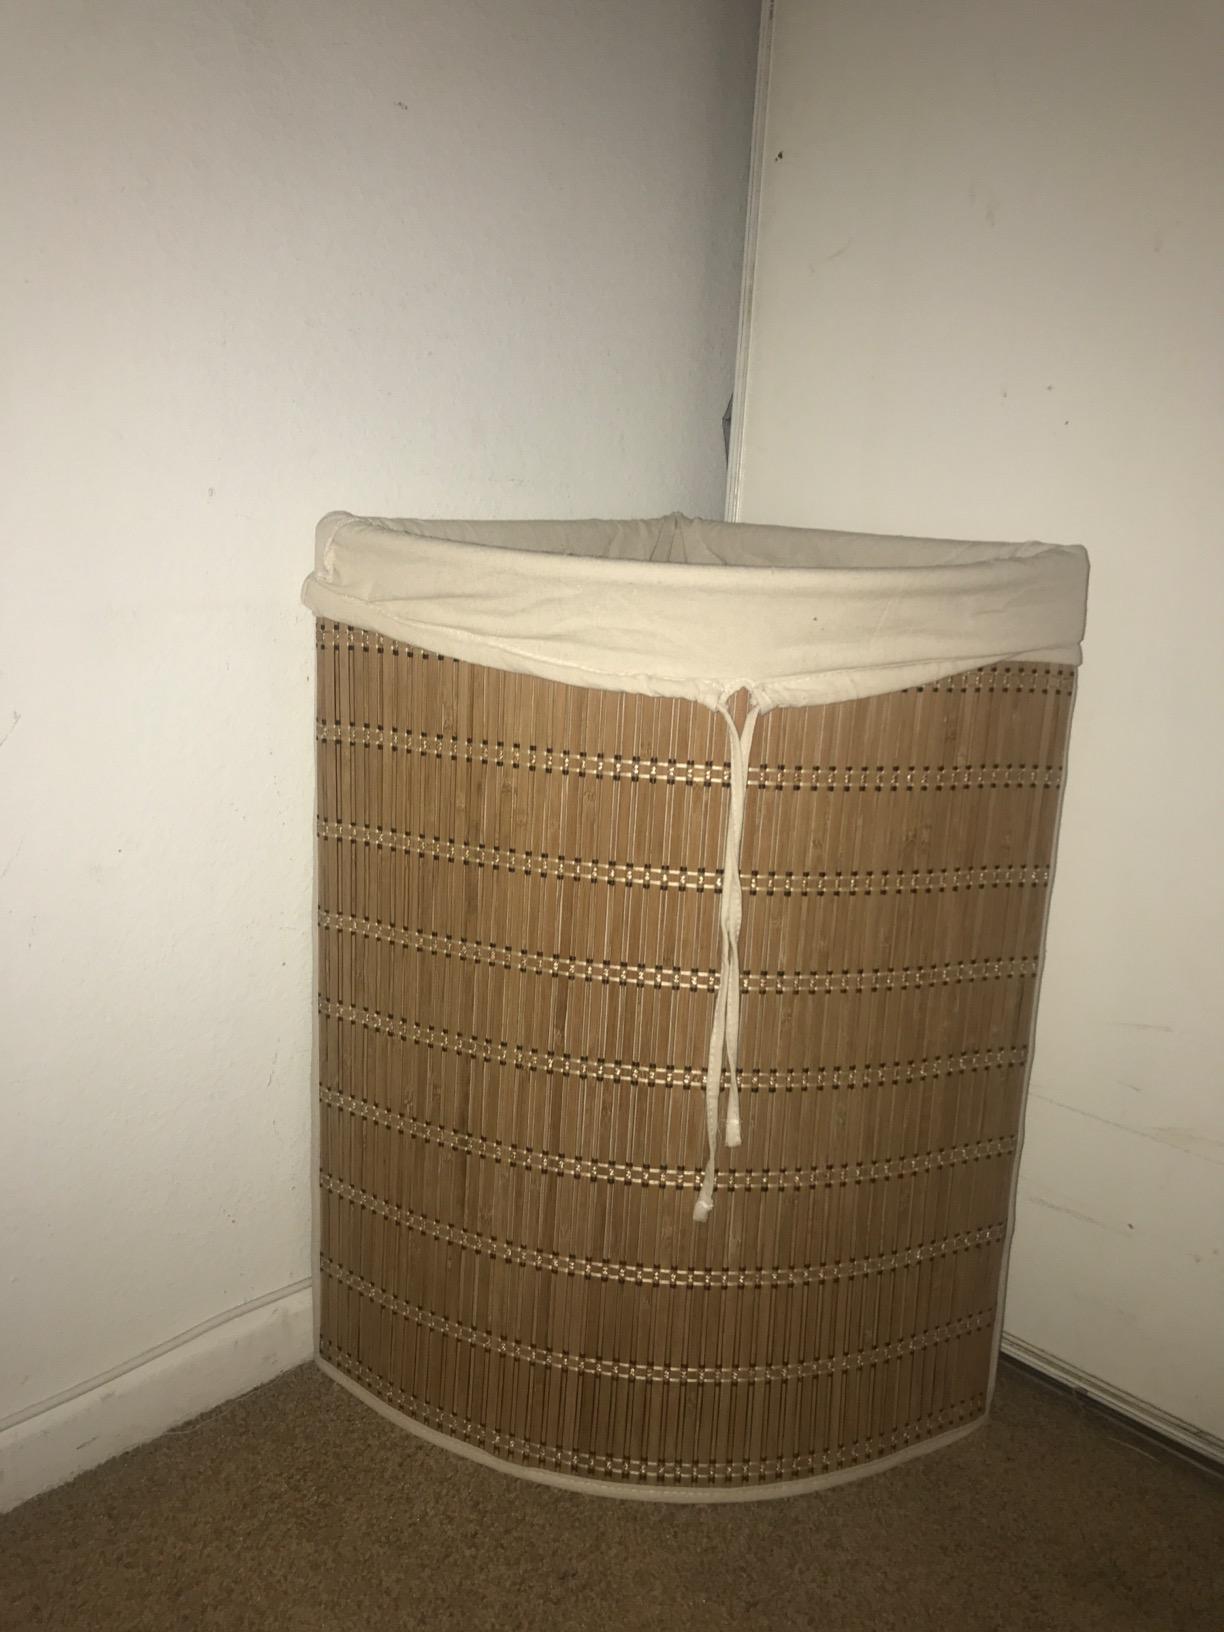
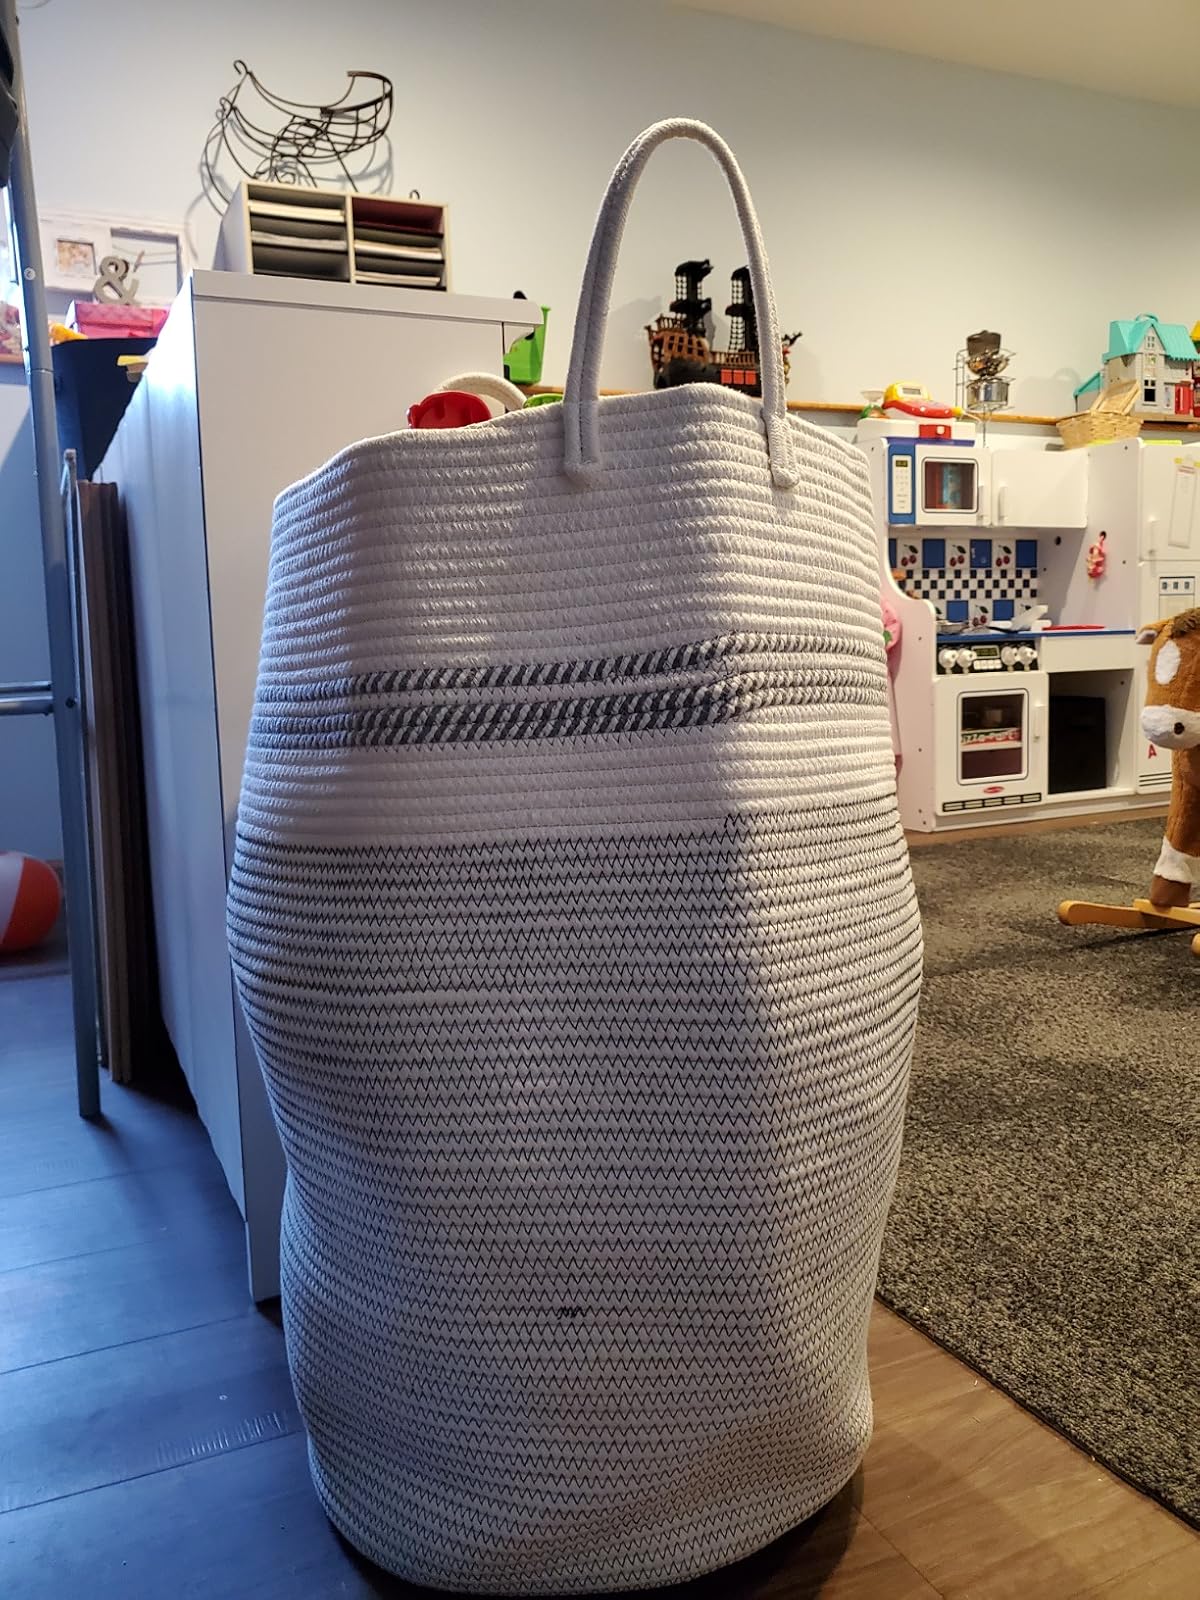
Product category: items_hamper
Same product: no